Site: brandenburg
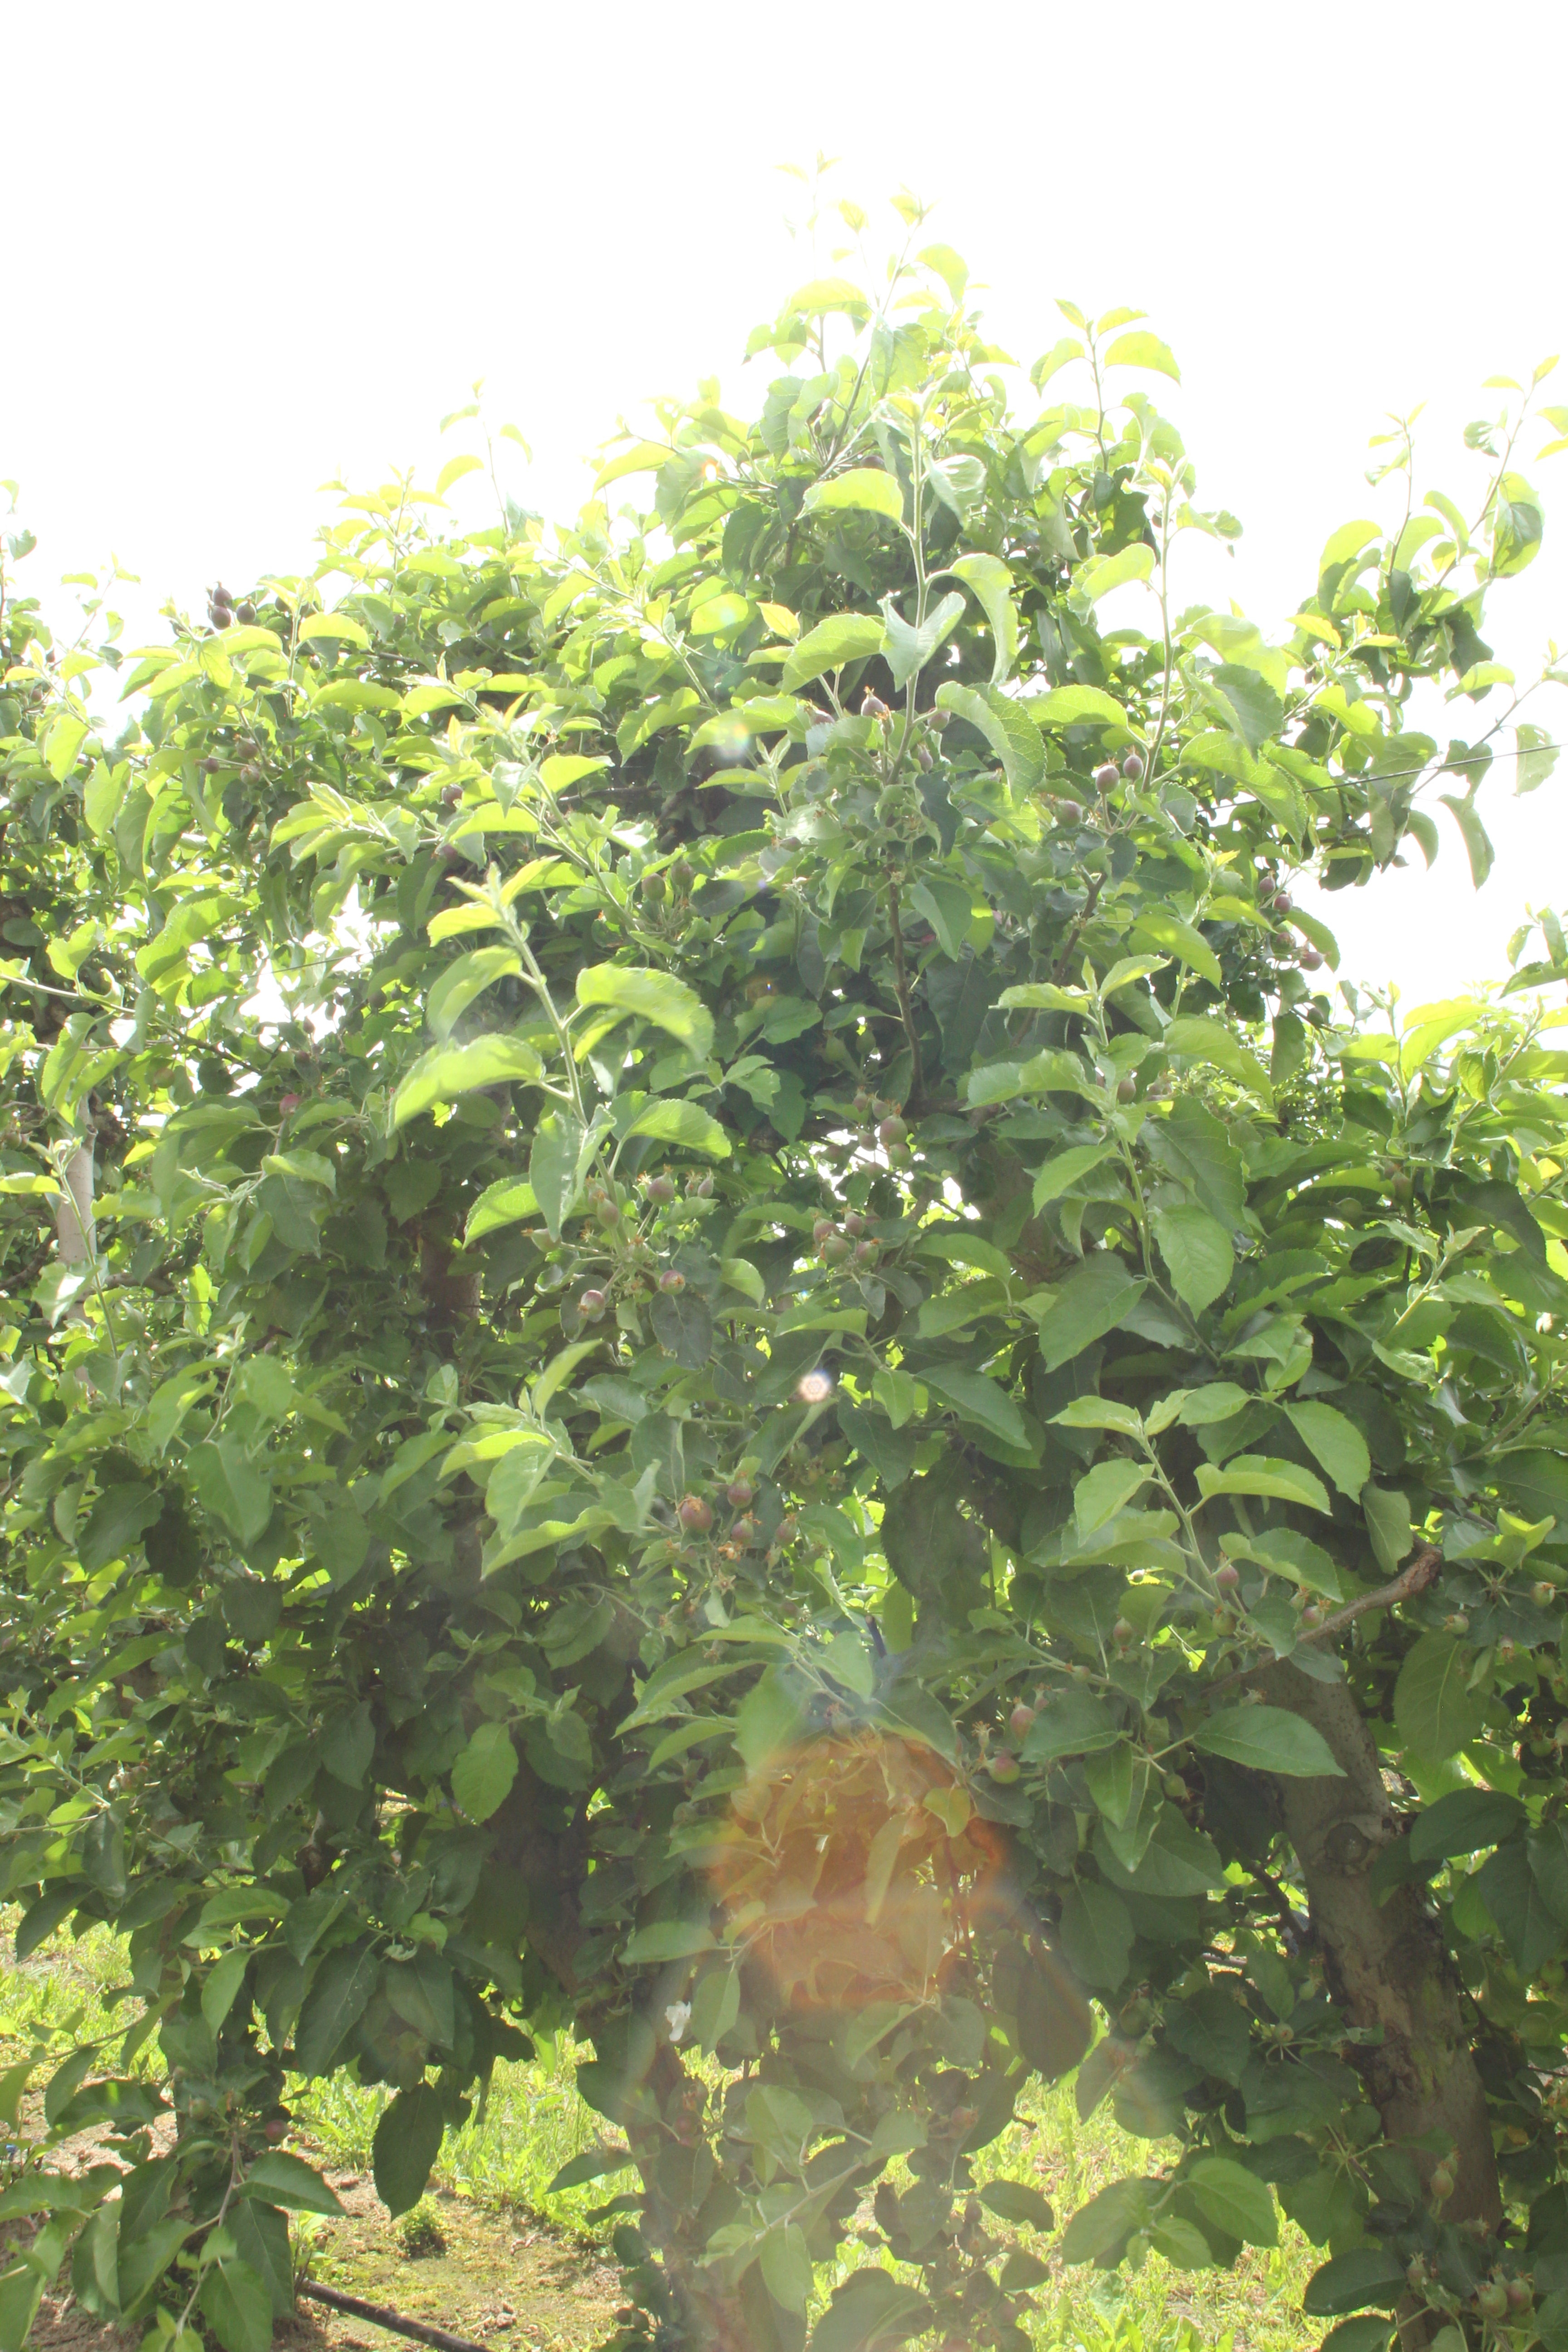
Growth stage (BBCH 72): Development of fruit